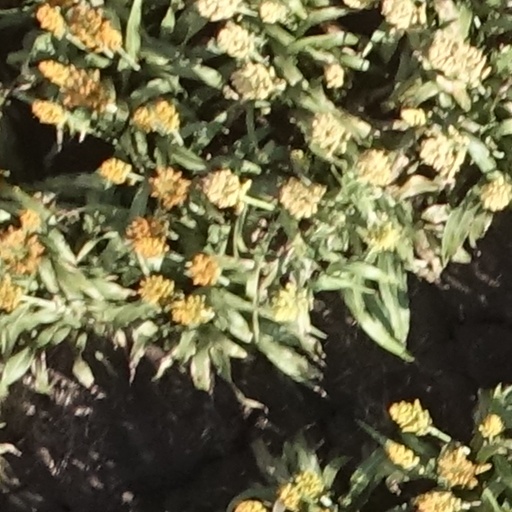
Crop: sorghum